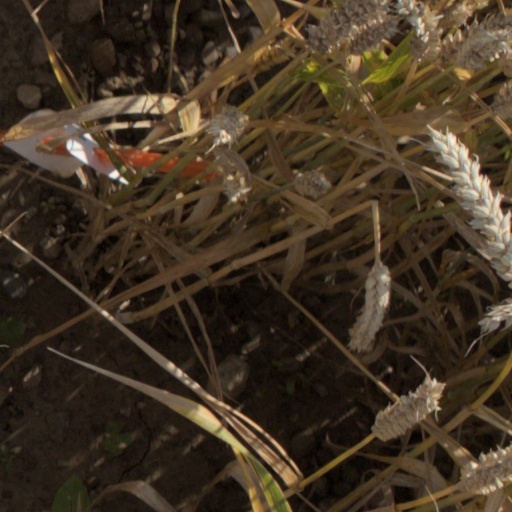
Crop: wheat